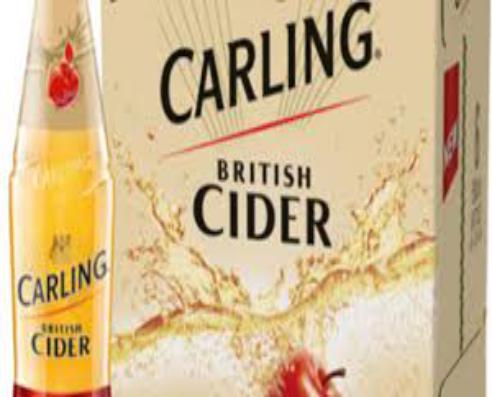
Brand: Carling Cider
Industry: Food